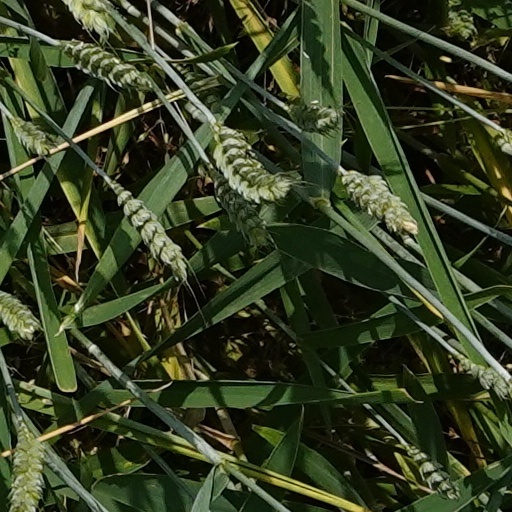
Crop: wheat